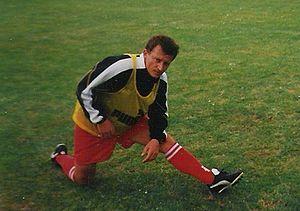
Dorinel Ionel Munteanu, né le 25 juin 1968 à Grădinari, est un joueur de football roumain, qui évoluait comme milieu de terrain offensif axial. Après sa carrière sportive, il est devenu entraîneur. Il dirige depuis 2009 le club d'Oțelul Galați, remportant le premier titre de champion de Roumanie de l'Histoire du club en 2011. Il est également le joueur roumain ayant disputé le plus de rencontres internationales, 134, entre 1991 et 2007, au cours desquelles il inscrit 16 buts.